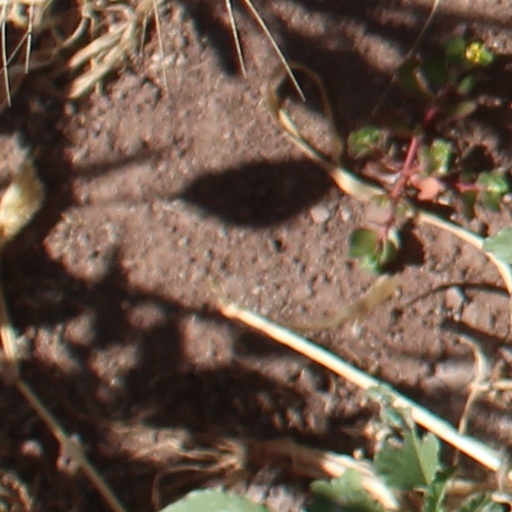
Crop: wheat